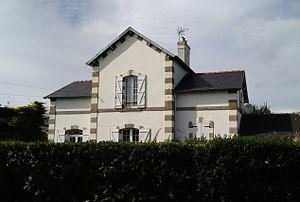
Maison particulière dans le bâtiment de l'ancienne gare de Portsall (Ploudalmezeau) rue de la Gare.
Les Chemins de fer armoricains est une compagnie de chemin de fer secondaire à voie métrique, disparue. Elle était concessionnaire de réseau d'intérêt local dans les départements du Finistère et des Côtes-du-Nord, de 1912 à 1921.
Ploudalmézeau [pludalmezo] est une commune française du département du Finistère, en région Bretagne. Elle appartient à la Communauté de communes du Pays d'Iroise et comprend deux pôles, l'un rural autour du bourg, l'autre maritime à Portsall, avec un port dans un aber. La côte se caractérise par un littoral préservé ; de petites criques, des dunes et de grandes plages de sable comme celle de Treompan. Cette côte, bordée par la Manche, a connu une catastrophe maritime et écologique avec le naufrage du pétrolier Amoco Cadiz à Portsall en mars 1978.
Les chemins de fer départementaux du Finistère forment un ancien réseau ferroviaire départemental à voie métrique. Composé